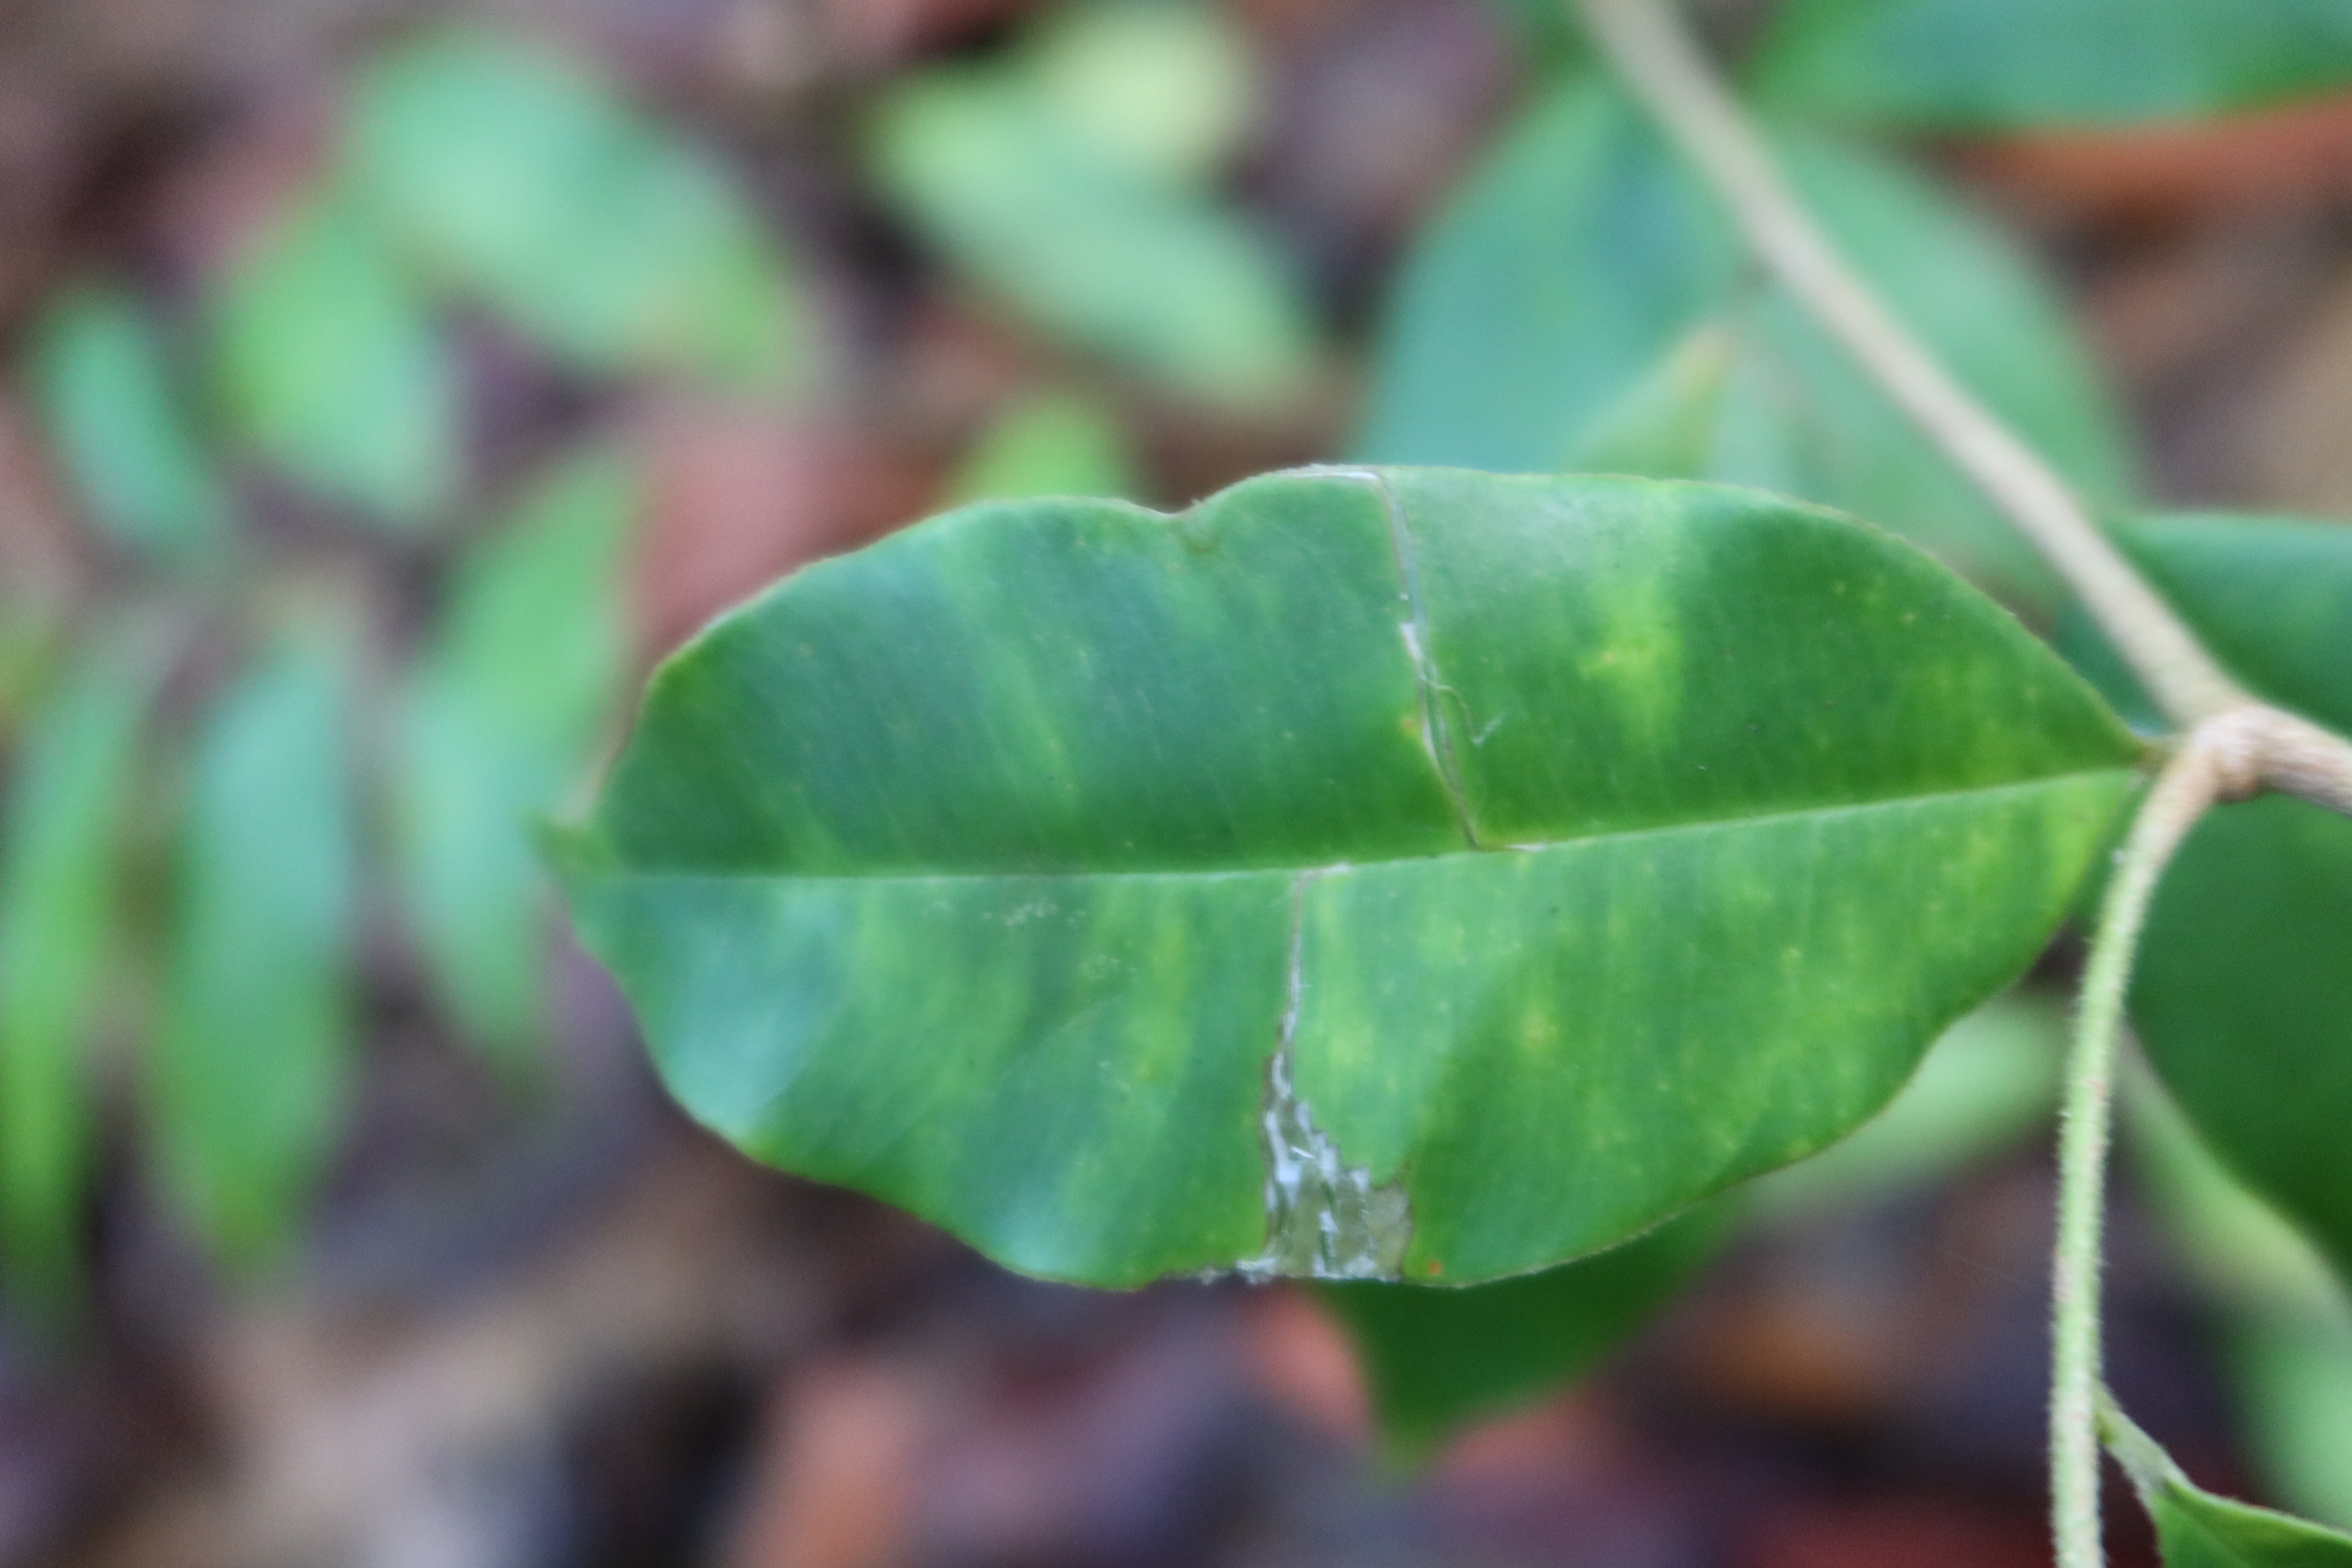
Label: Mosaic Viruses